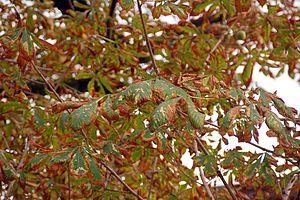
Mineuse ou insecte mineur est un nom vernaculaire ambigu désignant en français principalement des larves de mouches ou de papillons qui creusent dans les feuilles des galeries, entre les deux épidermes du limbe, formant ce que l'on appelle une mine en consommant le parenchyme chlorophyllien. Mais ce nom générique peut faire aussi référence par extension à n'importe quel insecte mineur foliaire. Il en existe de très nombreuses espèces dont certaines seulement possèdent le nom usuel de « mineuse » en français. Ce sont des asticots de Diptères phytophages ou des chenilles de Lépidoptères. La géométrie de la mine et la disposition du « frass » permettent en général une détermination précise du ravageur. L'excavation s'élargit au fur et à mesure de leur croissance. Ces larves sont en général monophages.